ExxonMobil–New Jersey environmental contamination settlement

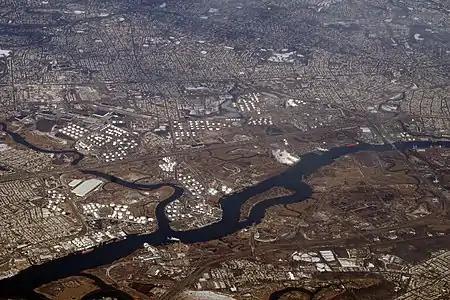
Bayway Refinery (center right) is part of the industrial complex on the salt marshes along the Rahway River Morses Creek and Arthur Kill.

The Exxon Mobil–New Jersey Environmental Pollution Settlement was a 2015 legal settlement between ExxonMobil and the New Jersey Department of Environmental Protection, over contaminated sites at oil refinery plants and other facilities at Bayway Refinery in Linden and Bayonne Refinery in Bayonne, New Jersey dating back to the Standard Oil's use of the properties starting in the 1870s. The settlement was controversially settled by Governor Chris Christie's Administration for far less than the state originally sought when it began the lawsuit in 2004, and has been the subject of intense criticism from activists and environmentalists.